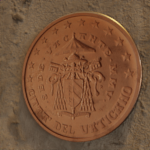
Coin value: 2cents
Country: va
Edition: SedeVacan